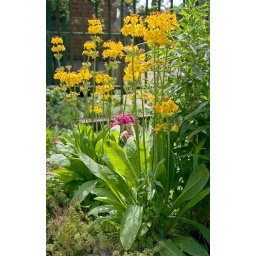
yellow flowers in cotham park